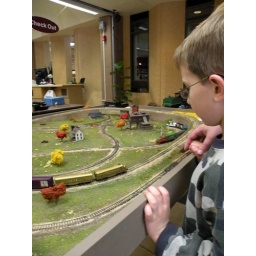
A boy watches a model train go around a track at the library.